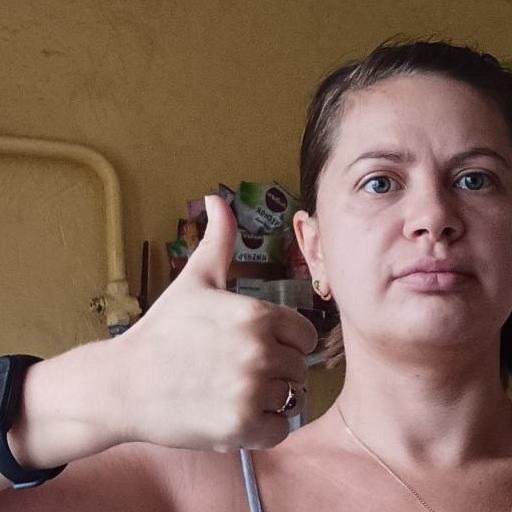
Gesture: like